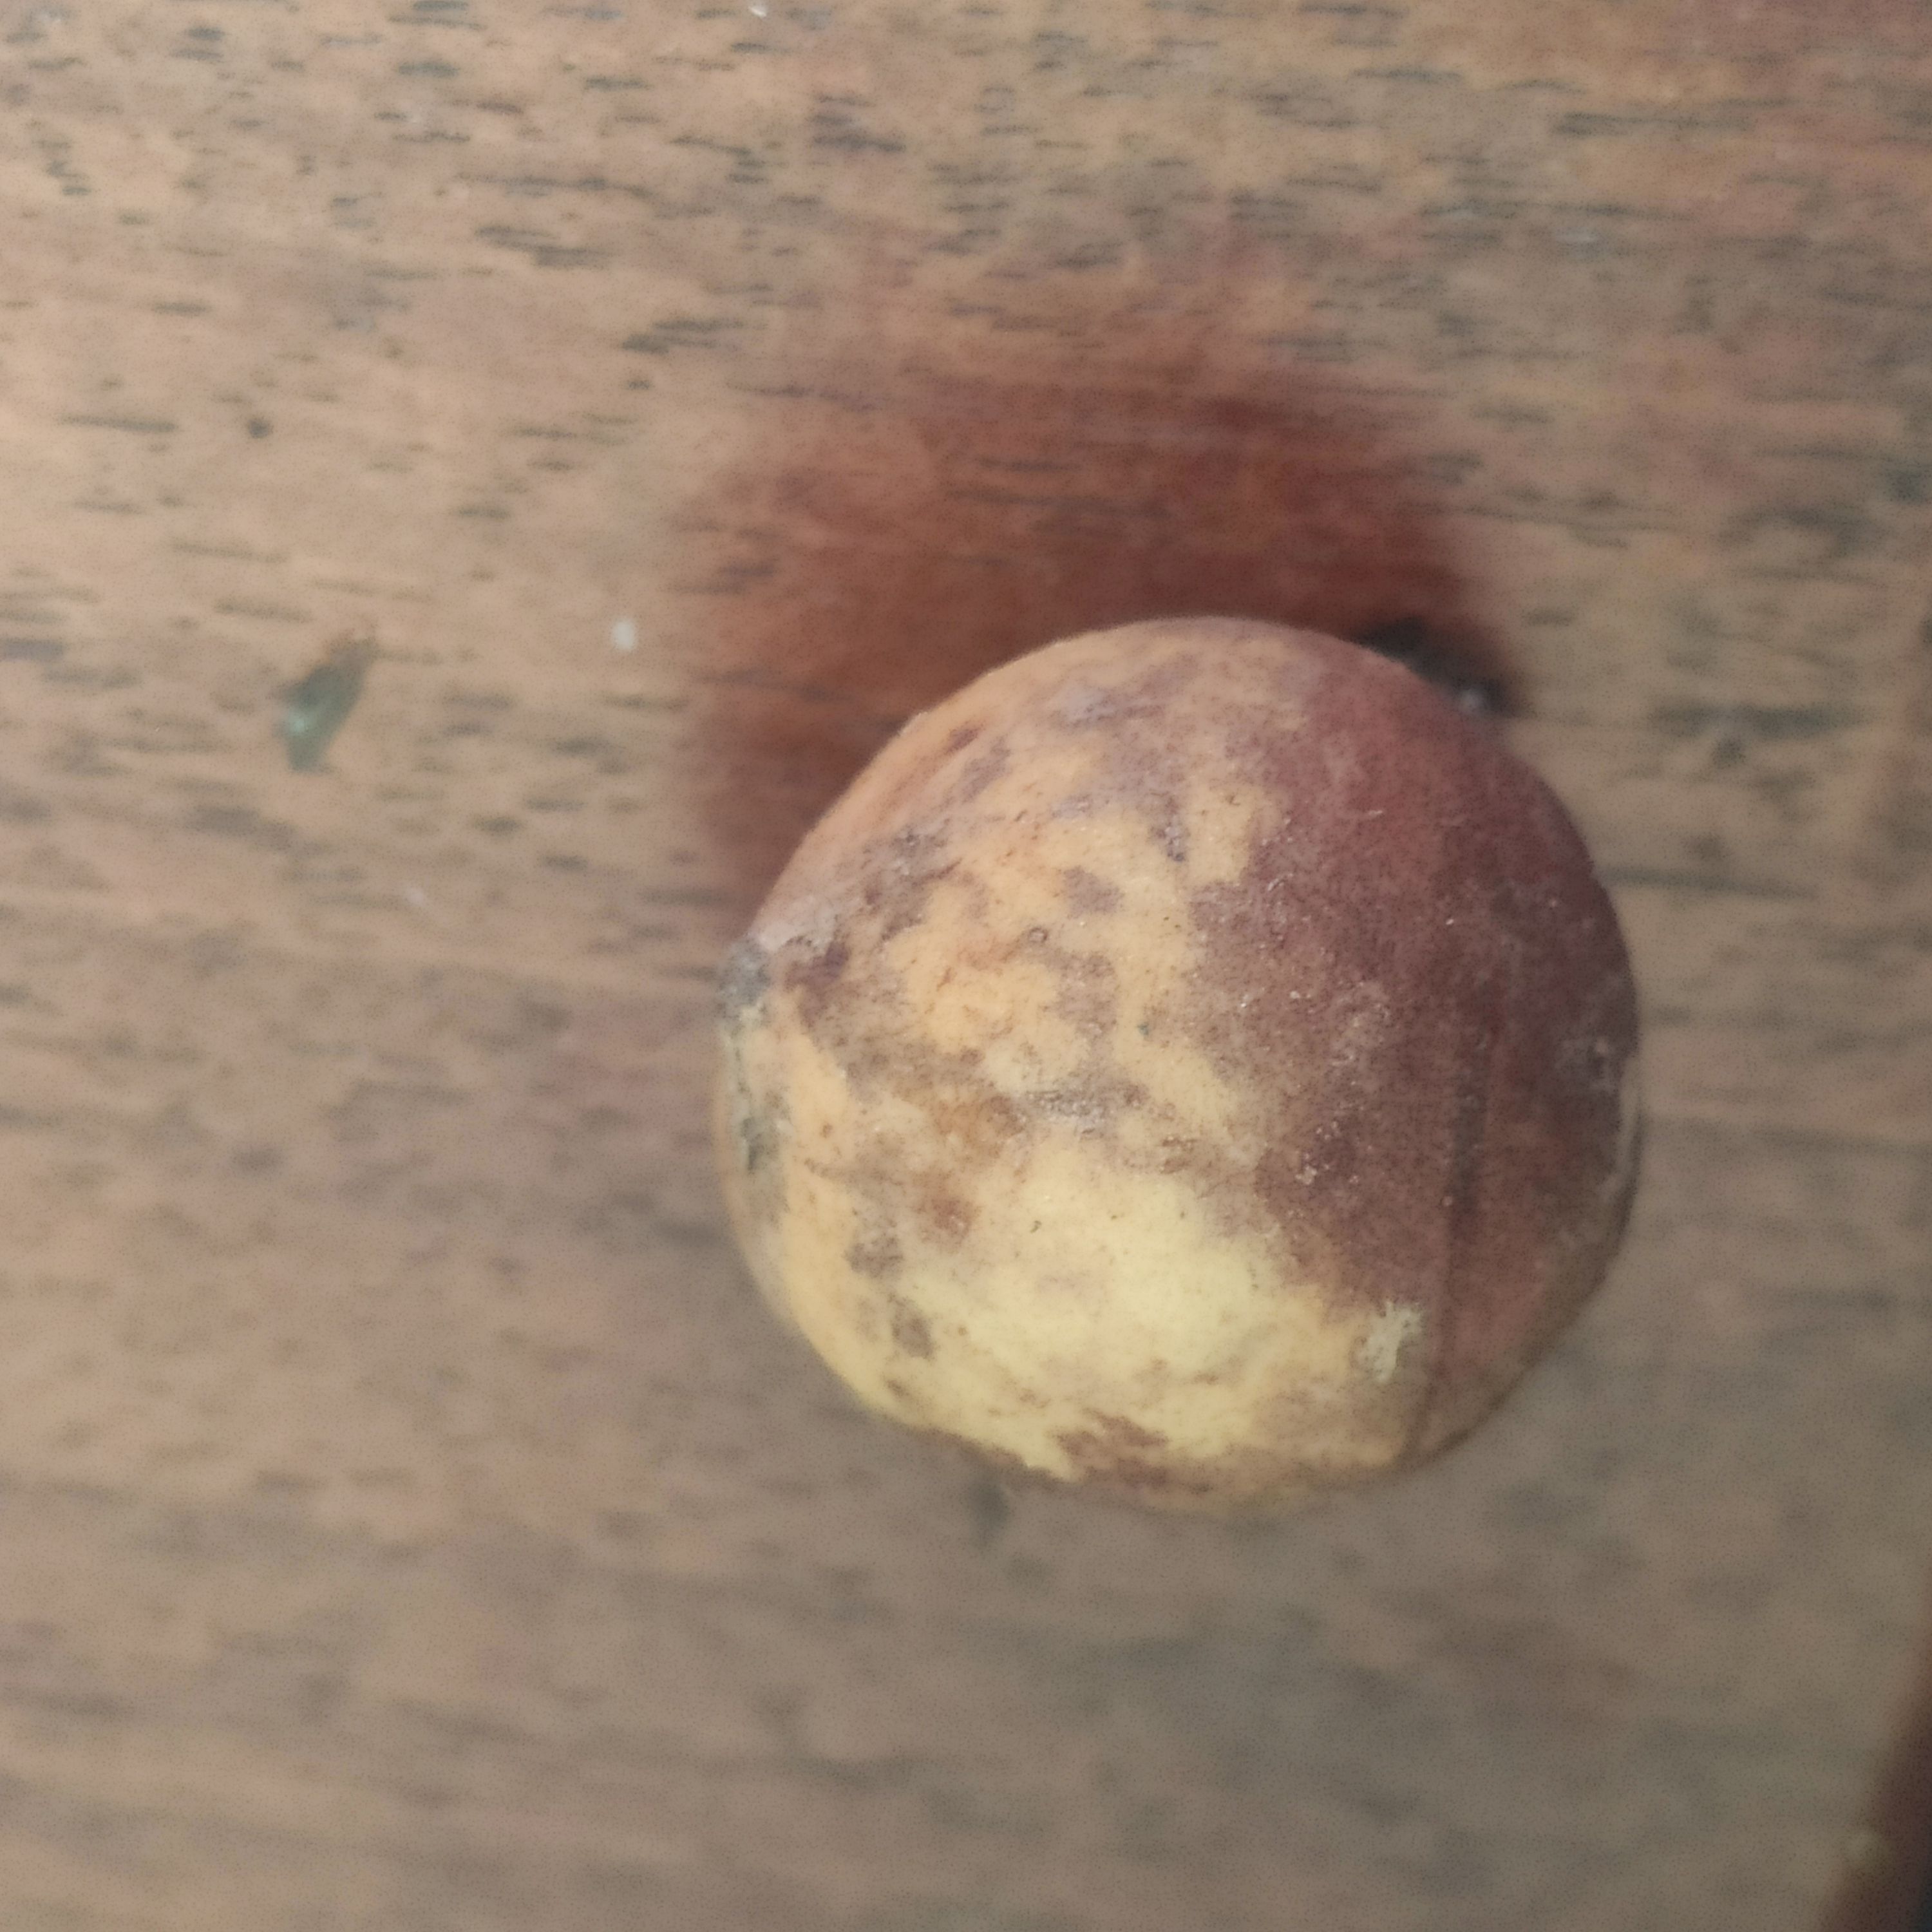
Fruit: burmese-grape
Grade: 2nd-grade